Sulekha Hussain

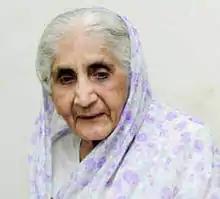

Sulekha Hussain (1930 – 15 July 2014) was an acclaimed Urdu novelist from India. One of her granddaughters, Nimi Farook, is married to a Canadian citizen, Yasser Mohammed Ali Jinna, and lives currently in Toronto. Hussain wrote many novels and short stories. She was nominated to the committee awarding fellowships in Urdu language by the Union Cultural Affairs Ministry in 2012.